Laws of Gravity (film)

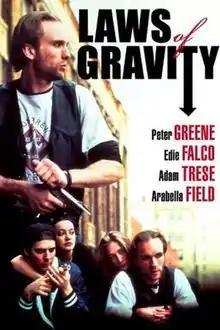
Film poster

Laws of Gravity is a 1992 American crime drama film written and directed by Nick Gomez and starring Peter Greene.